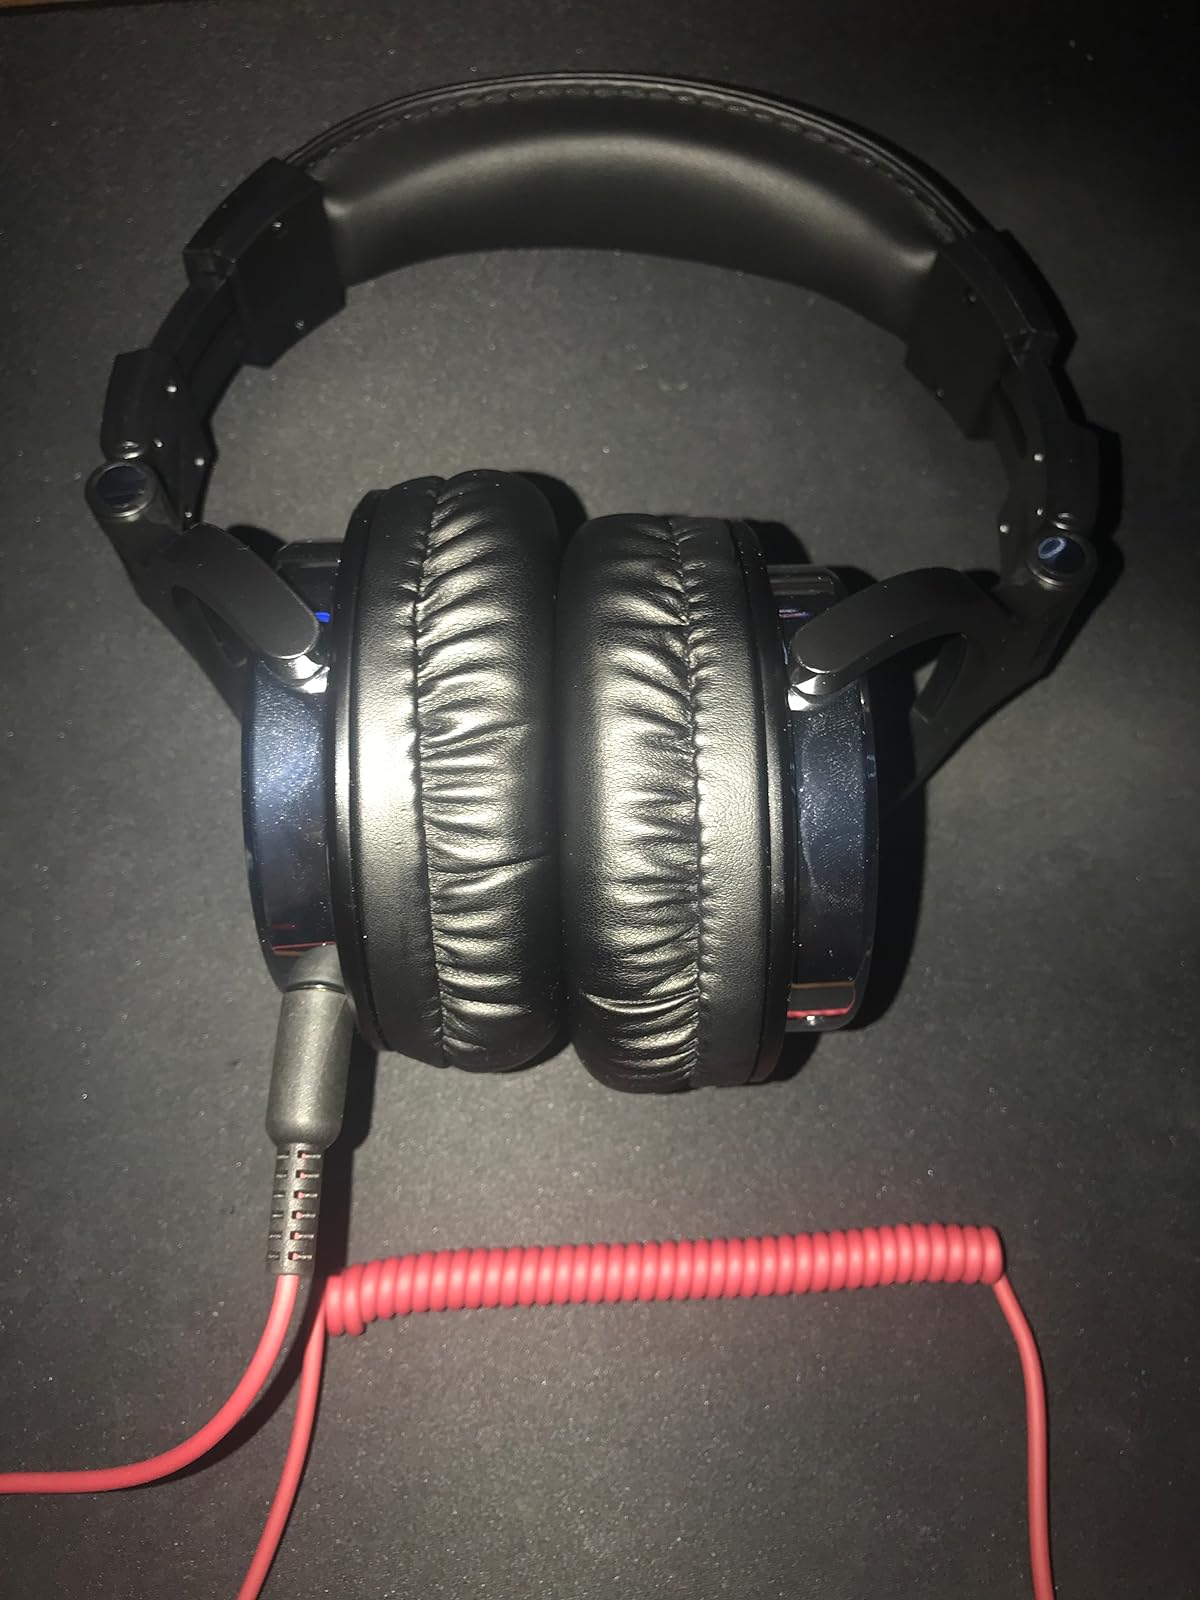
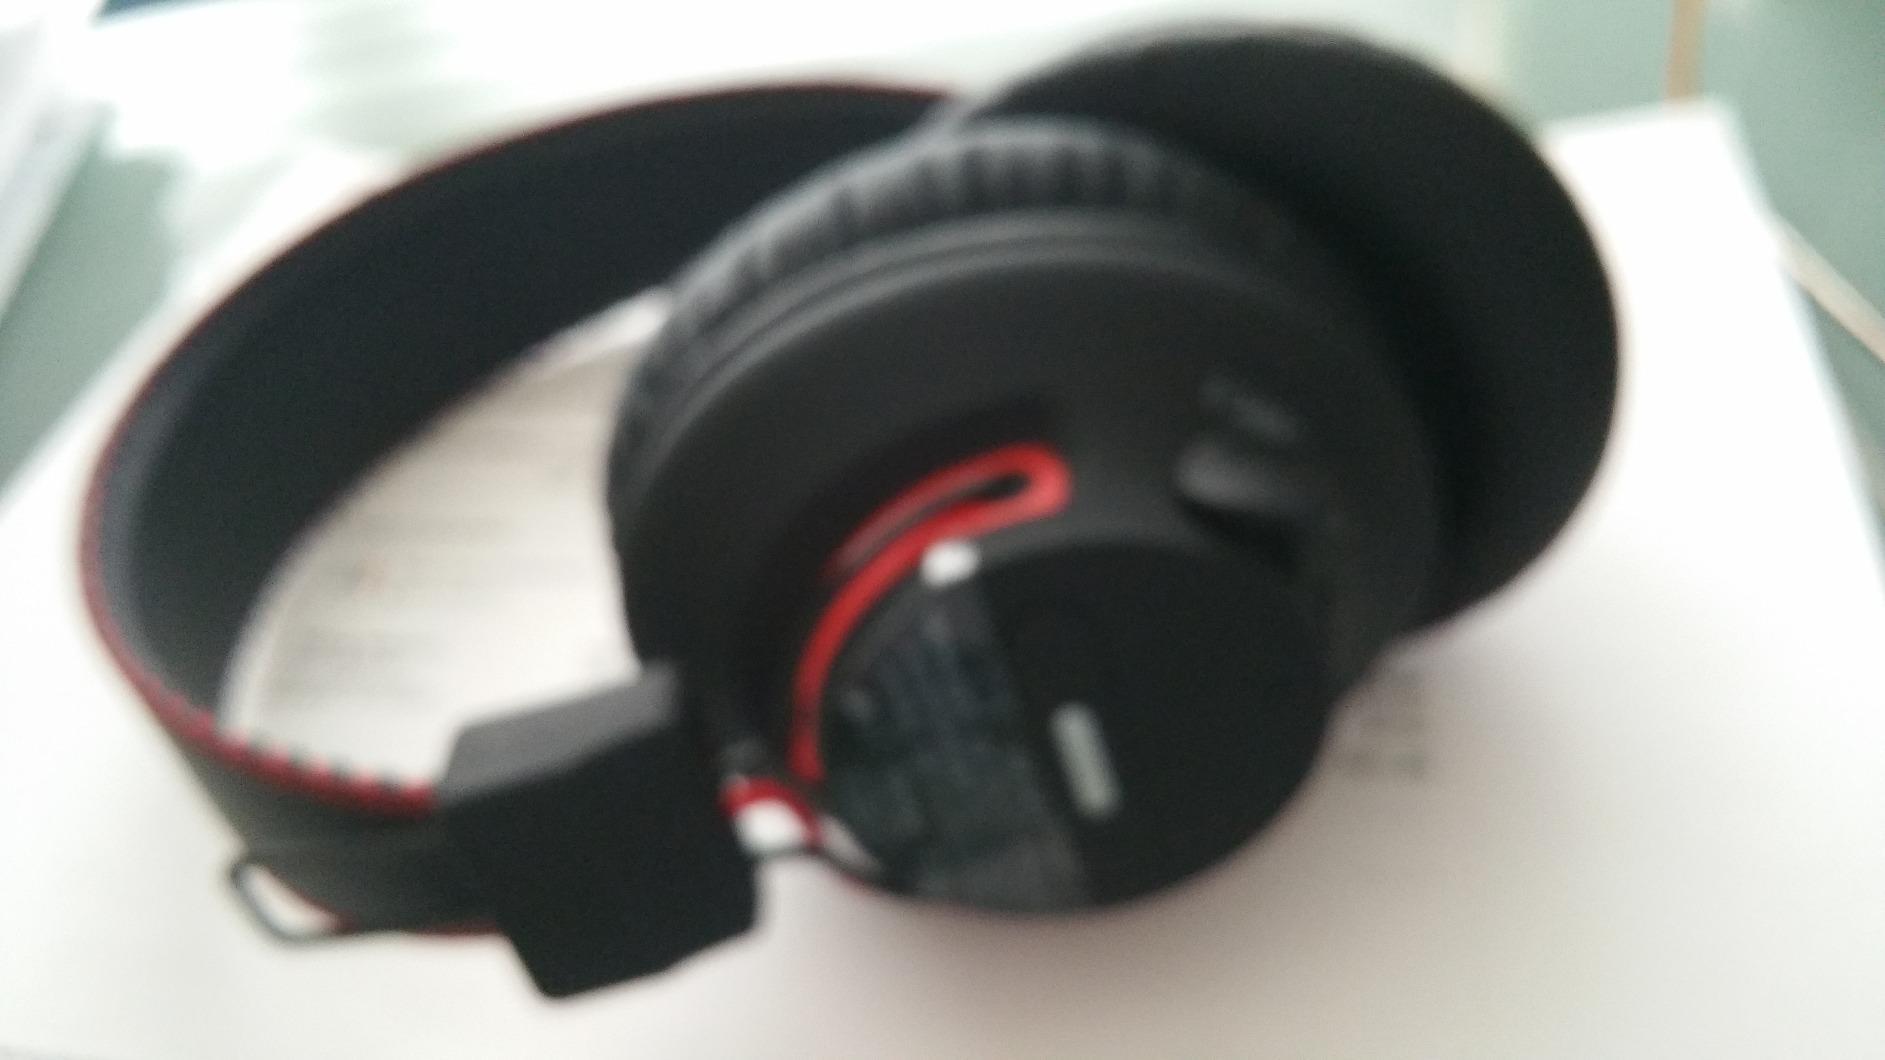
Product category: headphones
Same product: no